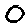
Label: 0